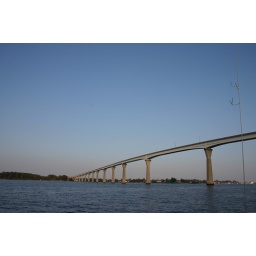
The bridge over the Patuxent - this time in clear skies.